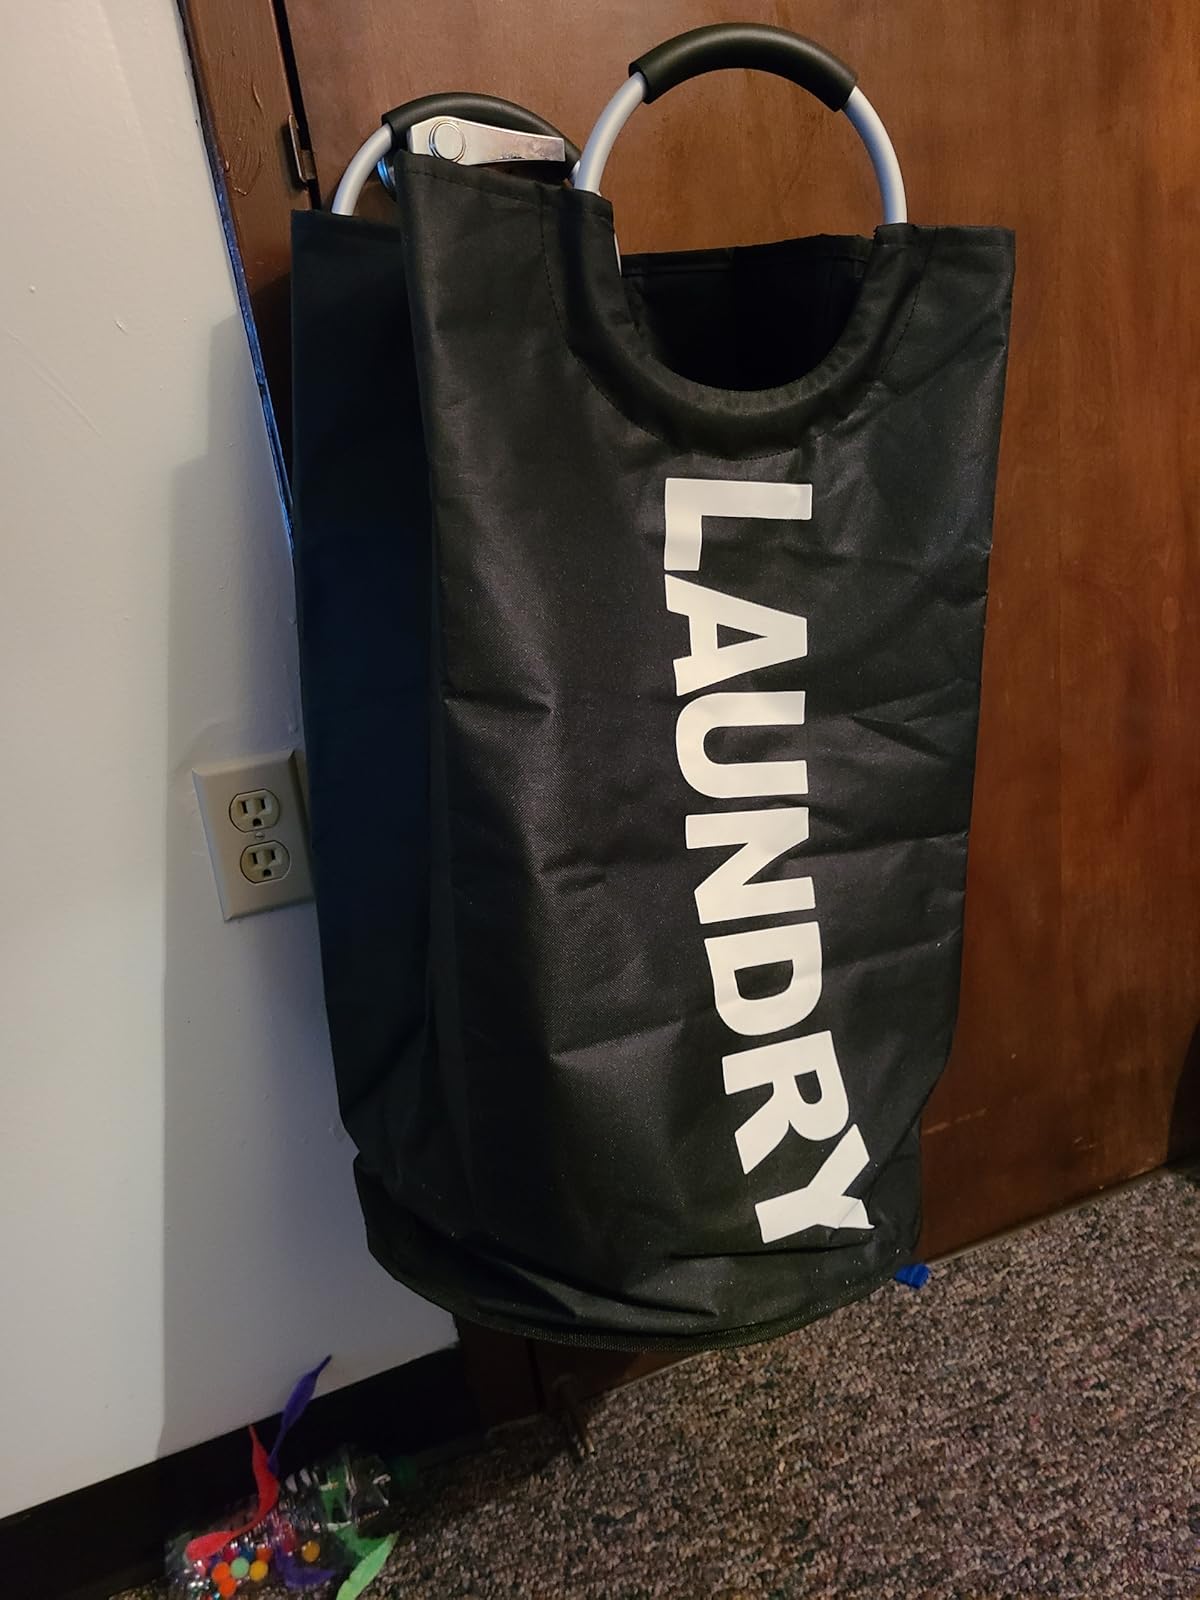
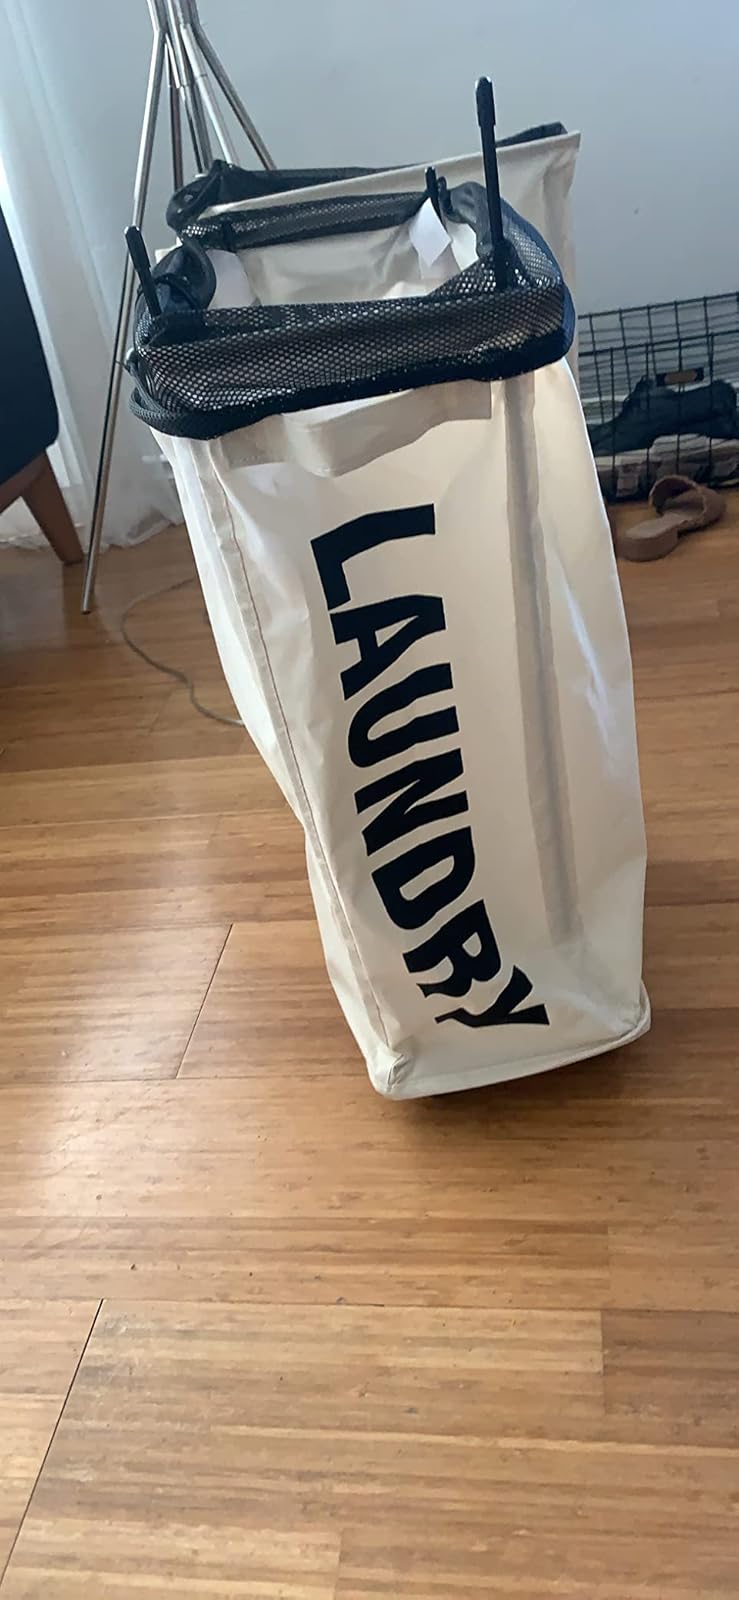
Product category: items_hamper
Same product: no